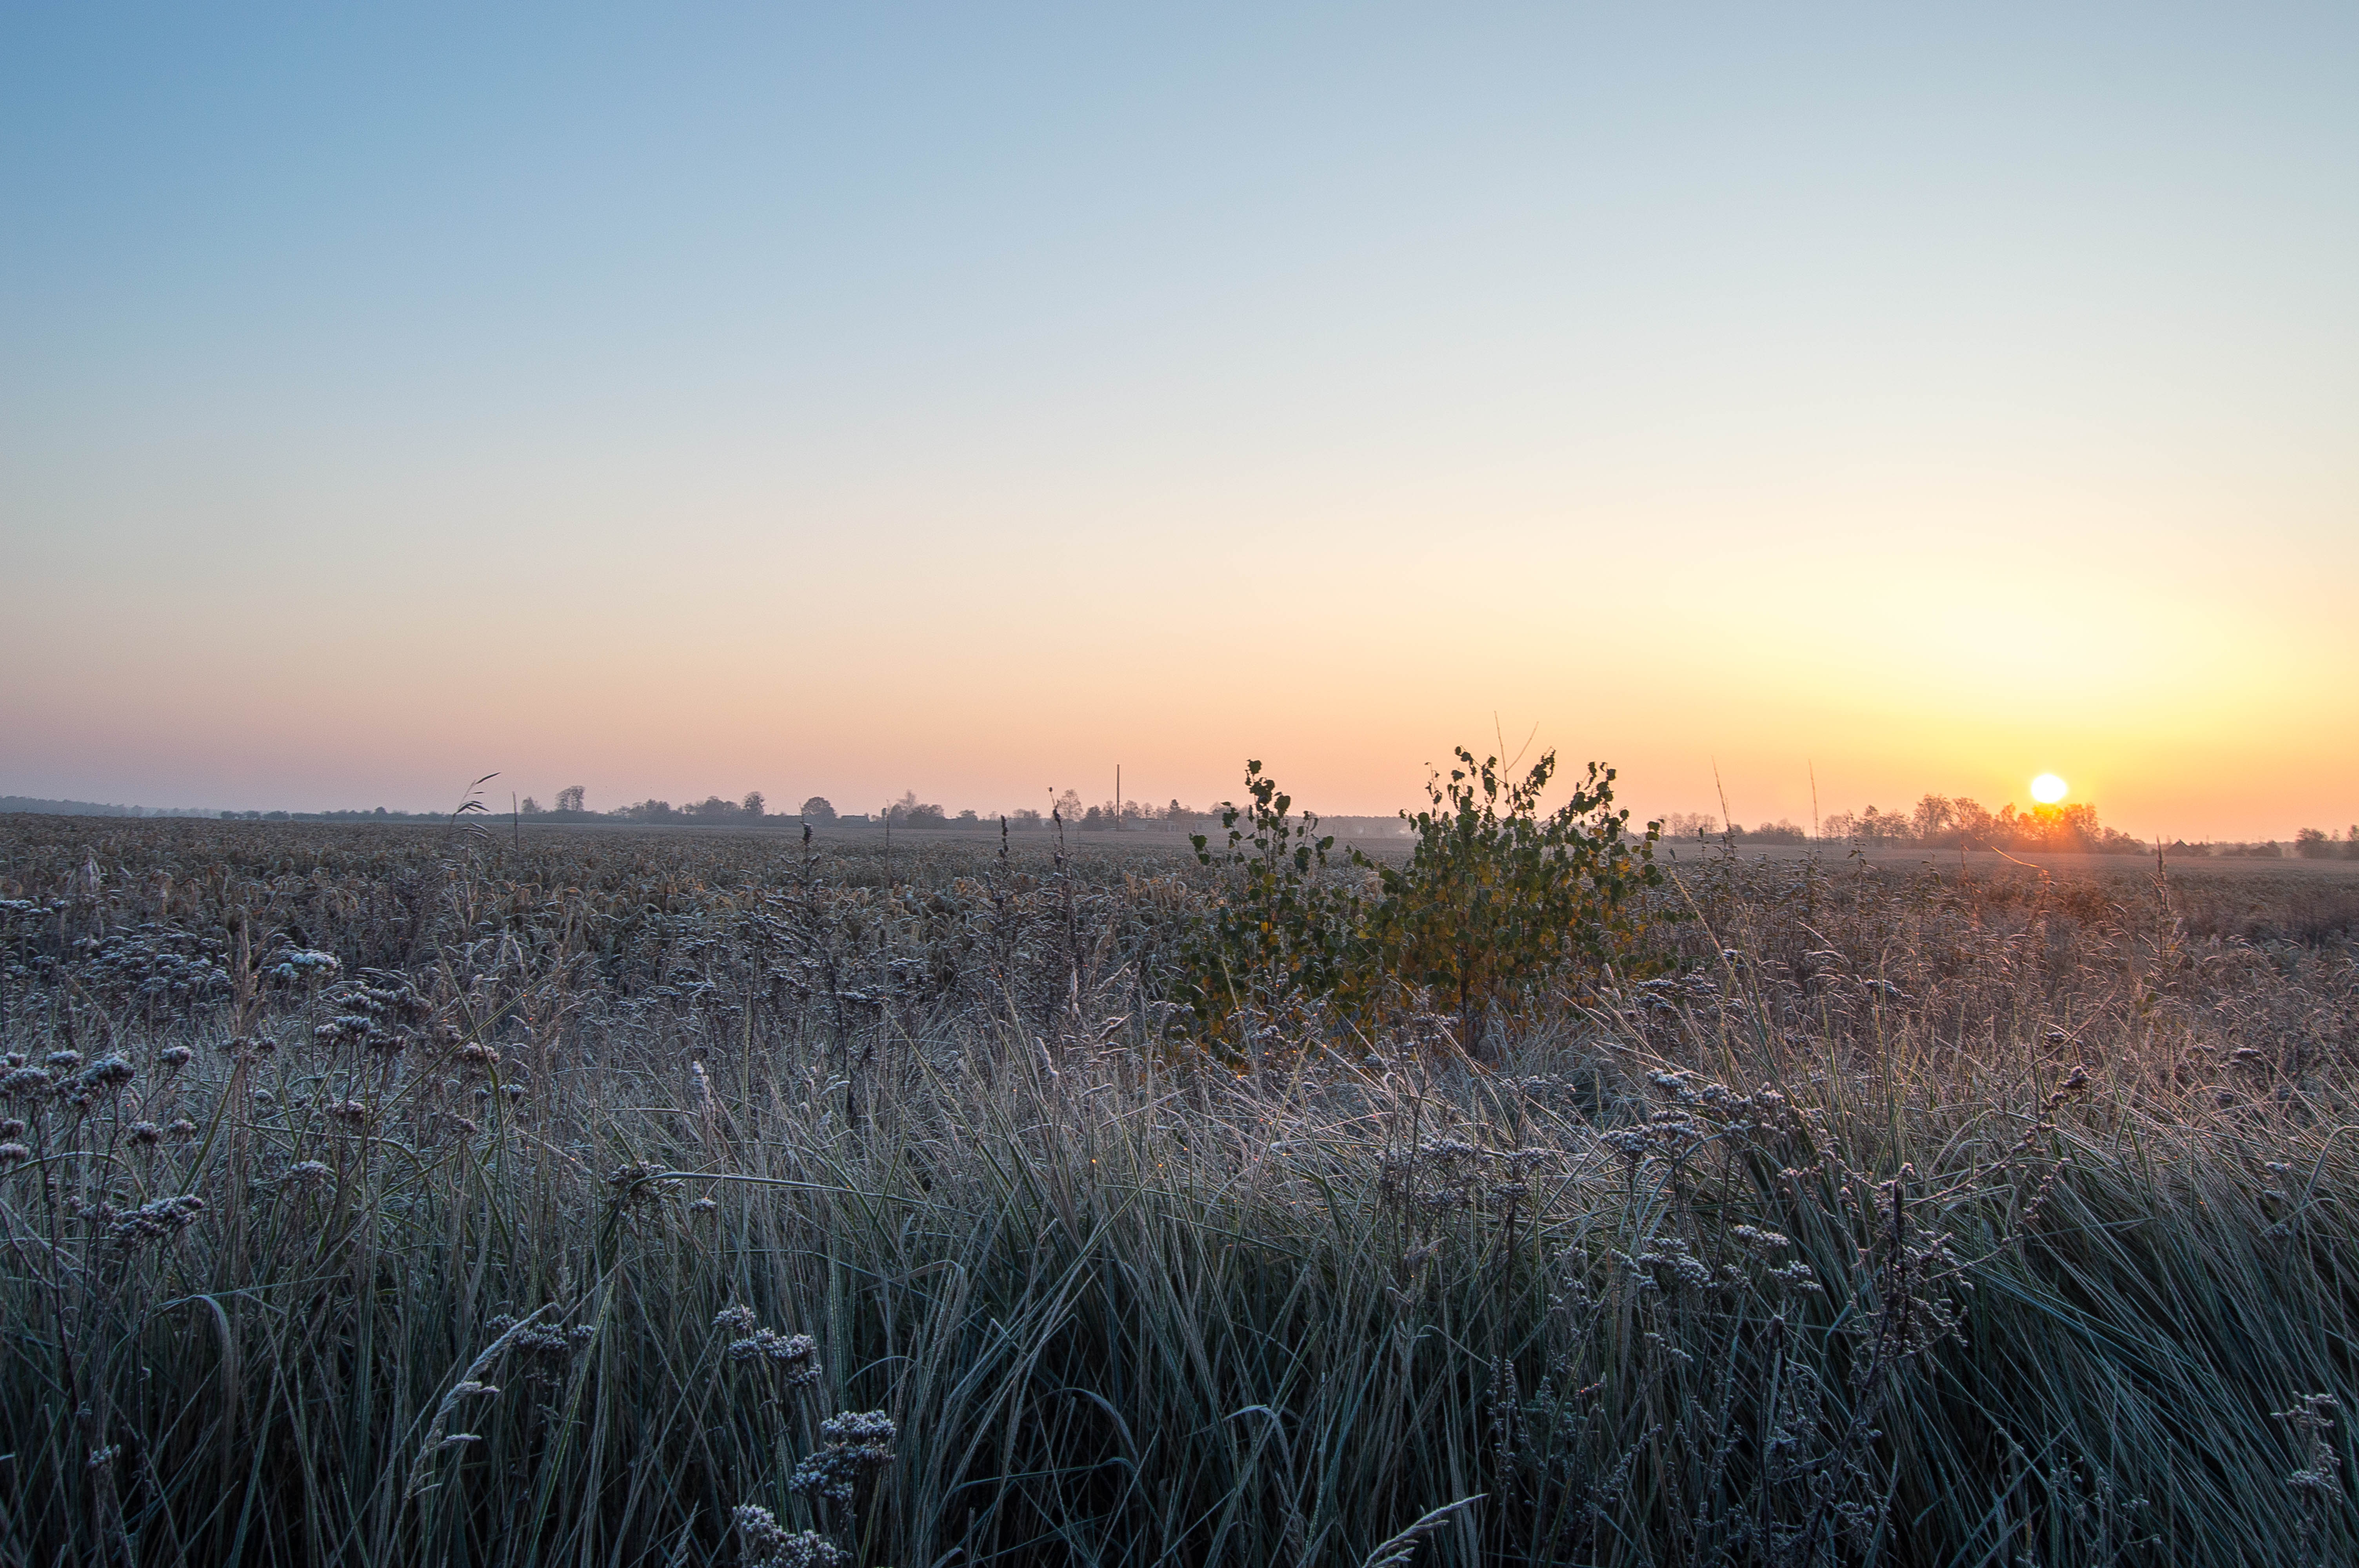
sunlight, sunrise, frosty, morning, grass, belarus, sky, ecosystem, field, horizon, dawn, prairie, ecoregion, tree, atmosphere, evening, sun, winter, sunset, grass family, plain, grassland, steppe, shrubland, meadow, landscape, dusk